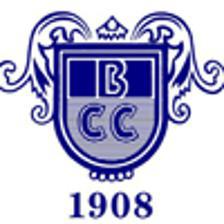
Building: Beverly Country Club
Country: United States of America
Year built: 1908
Country club in Chicago, Illinois, U.S. The Beverly Country Club Club information Location Chicago, Illinois , USA Established 1908 Type Private Total holes 18 Events hosted U.S. Amateur (1931); U.S. Senior Amateur (2009); Western Open (1910, 1963, 1967, 1970); Western Amateur (1930), (2014); Women's Western Open (1937, 1960, 1965); Illinois State Amateur Championship (2010) and Chicago Victory National Open (1943) Website Beverly Country Club Designed by Donald Ross Par 71 Length 7016 yards Longest hole is #11 - 604 yards Course rating 74.2 Course record 61 - Tim Streng (2023) The Beverly Country Club , located in the American city of Chicago, Illinois , is one of Chicago's historical cornerstones. The club was founded in 1908 and initially designed by George O'Neil, also the club's first professional golfer. Shortly after, well-known golf course architect Tom Bendelow helped fortify the layout. In 1918, the legendary architect Donald Ross created and executed a master plan to renovate the course. In 1919, Eddie Loos was serving as the head professional and paired with Jim Barnes to win a memorable match played against Jock Hutchison and Bob MacDonald . Since, the Beverly Country Club has been a mainstay in American golfing circles. In 2002, the members of the Beverly Country Club adopted a plan to completely restore and rejuvenate the golf course. Under guidance of golf course architect and restorer Ron Prichard , the course has recaptured the design concepts which Ross himself included in his original work at the Beverly Country Club. Architectural history Beverly's mark on American golf was firmly made when club officials decided to ask legendary architect Donald Ross to create a master plan to renovate the course and bring it back to major championship standards. Over the course of nearly a decade, the entire Ross plan was adopted.  In a fitting touch of déjà vu, a dedicated group of Beverly members recently led the club through a restoration of the golf course that reclaimed many of the Ross features that had been lost over the decades. The genius of Ross's work lies in the routing of the golf course, in which no two consecutive holes run in the same direction, despite the fact that the course is laid out within a perfect rectangle that is hemmed in and bisected by three arterial streets and a railroad line. Ross made excellent use of the dominant geological feature of property: a prominent ridge that runs from behind the fifth green eastward through the promontory above the second fairway. Five holes on the front nine are designed around this ridge, which had been part of the southern shore of prehistoric Lake Chicago , a forgotten body of water that deposited sand dunes along Beverly's back nine.  Students of Ross's design "school" will recognize his mark throughout the course, particularly in the tee and green complexes. Stretching beyond 7,000 yards, Beverly is regularly named by golf publications as one of the nation's best courses, and recently ranked No. 51 on Golfweek 's list of the Best Classic Courses in the United States . Tournament history Over the years, Beverly has been the host of one U.S. Amateur (1931); one U.S. Senior Amateur (2009); one Western Junior (2011); four Western Opens (1910, 1963, 1967 and 1970); two Western Amateurs (1930, 2014); three Women's Western Opens (1937, 1960 and 1965); and the 1943 Chicago Victory National Open, a wartime substitute for the National Open. The Beverly Country Club hosted the 2011 Western Golf Association (WGA) Western Junior , making it one of only a handful of clubs that has hosted three original WGA Golf Championships: the Western Open (known now as the BMW Championship), the Western Amateur and the Western Junior. In 2014, Beverly hosted the Western Amateur for the first time since 1930. The tournament, played July 28 – August 2, was won by Beau Hossler . The tournament also saw Beverly's long-standing course record of 64, broken by Doug Ghim with an 8-under 63, in the second round of stroke play. The course record had stood for 47 years. The Western Amateur will return to Beverly in 2026. Famous tournament champions 1910 Western Open won by Chick Evans In 1925, Virginia Van Wie captured one of her first championships at Beverly Country Club 1931 U.S. Amateur won by Francis Ouimet 1963 Western Open won by Arnold Palmer 1967 Western Open won by Jack Nicklaus 1970 Western Open won by Hugh Royer Jr. Patty Berg and Babe Zaharias have each held the women's course record which is still held by Susie Maxwell Caddie tradition The Beverly Country Club has a long, proud relationship with the Western Golf Association and the Evans Scholars Foundation , a charitable trust which provides full-tuition scholarships renewable for up to four years to deserving caddies.  The program started in 1930 and was originally endowed with the donated golf winnings of Chick Evans , all of whose golf winnings went toward the scholarships as a way of preserving his amateur status. Today the Evans Scholarship Foundation is supported by tens of thousands of contributors across the country, one of the largest of which is the Beverly Country Club. With 356 of the 11,556 Evans Scholars alumni, The Beverly Country Club boasts the record for the largest number of Evans Scholar alumni from any single club in America. Holes Hole # Name Par Yards 1 The Woods 4 356 2 Downtown 5 582 3 Long One 3 245 4 Boomerang 4 399 5 Plateau 4 415 6 Drop Zone 3 189 7 Periscope 5 574 8 Punchbowl 4 424 9 Turn Two 4 413 Hole # Name Par Yards 10 Railroad 3 198 11 Old Profanity 5 604 12 Stay Dry 3 165 13 Inspiration 4 385 14 Top Shelf 4 333 15 Midway 4 465 16 The Dells 4 441 17 Citadel 3 229 18 Long Way Home 5 599 References ^ a b c "Loos' Great Golf Wins "Pro" Match at Beverly Club". Chicago Daily Tribune . Illinois. 21 July 1919. p. 14 – via Newspapers.com. ^ "Golfweek's Best: Classic Courses, 2014" . Golfweek . New York City. May 25, 2022 . ^ "Hossler defeats Schauffele for Western Am title" . Golf Channel . August 2, 2014. ^ "Doug Ghim has risen from humble beginnings" . Chicago Tribune . July 31, 2016 . ^ "Amateur Evans is New Western Open Title Holder". The Inter Ocean . Chicago, Illinois. September 4, 1910. p. 16 – via Newspapers.com. ^ "Evans Scholars Foundation surpasses 10K Alumni" . Golf Channel . January 13, 2015. "Beverly Country Club" "Golf Club Atlas" "Western Golf Association" 41°44′05″N 87°41′05″W / 41.73472°N 87.68472°W / 41.73472; -87.68472